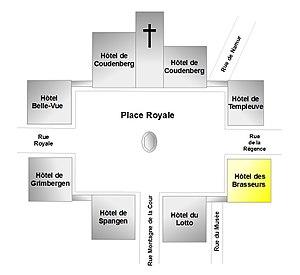
Belgique - Bruxelles - Plan de la place Royale - Hôtel des Brasseurs
L'Hôtel des Brasseurs est un édifice qui fait partie du vaste ensemble architectural de style néo-classique de la place Royale de Bruxelles construit entre 1775 et 1782 par les architectes français Jean-Benoît-Vincent Barré et Barnabé Guimard à l'époque des Pays-Bas autrichiens.